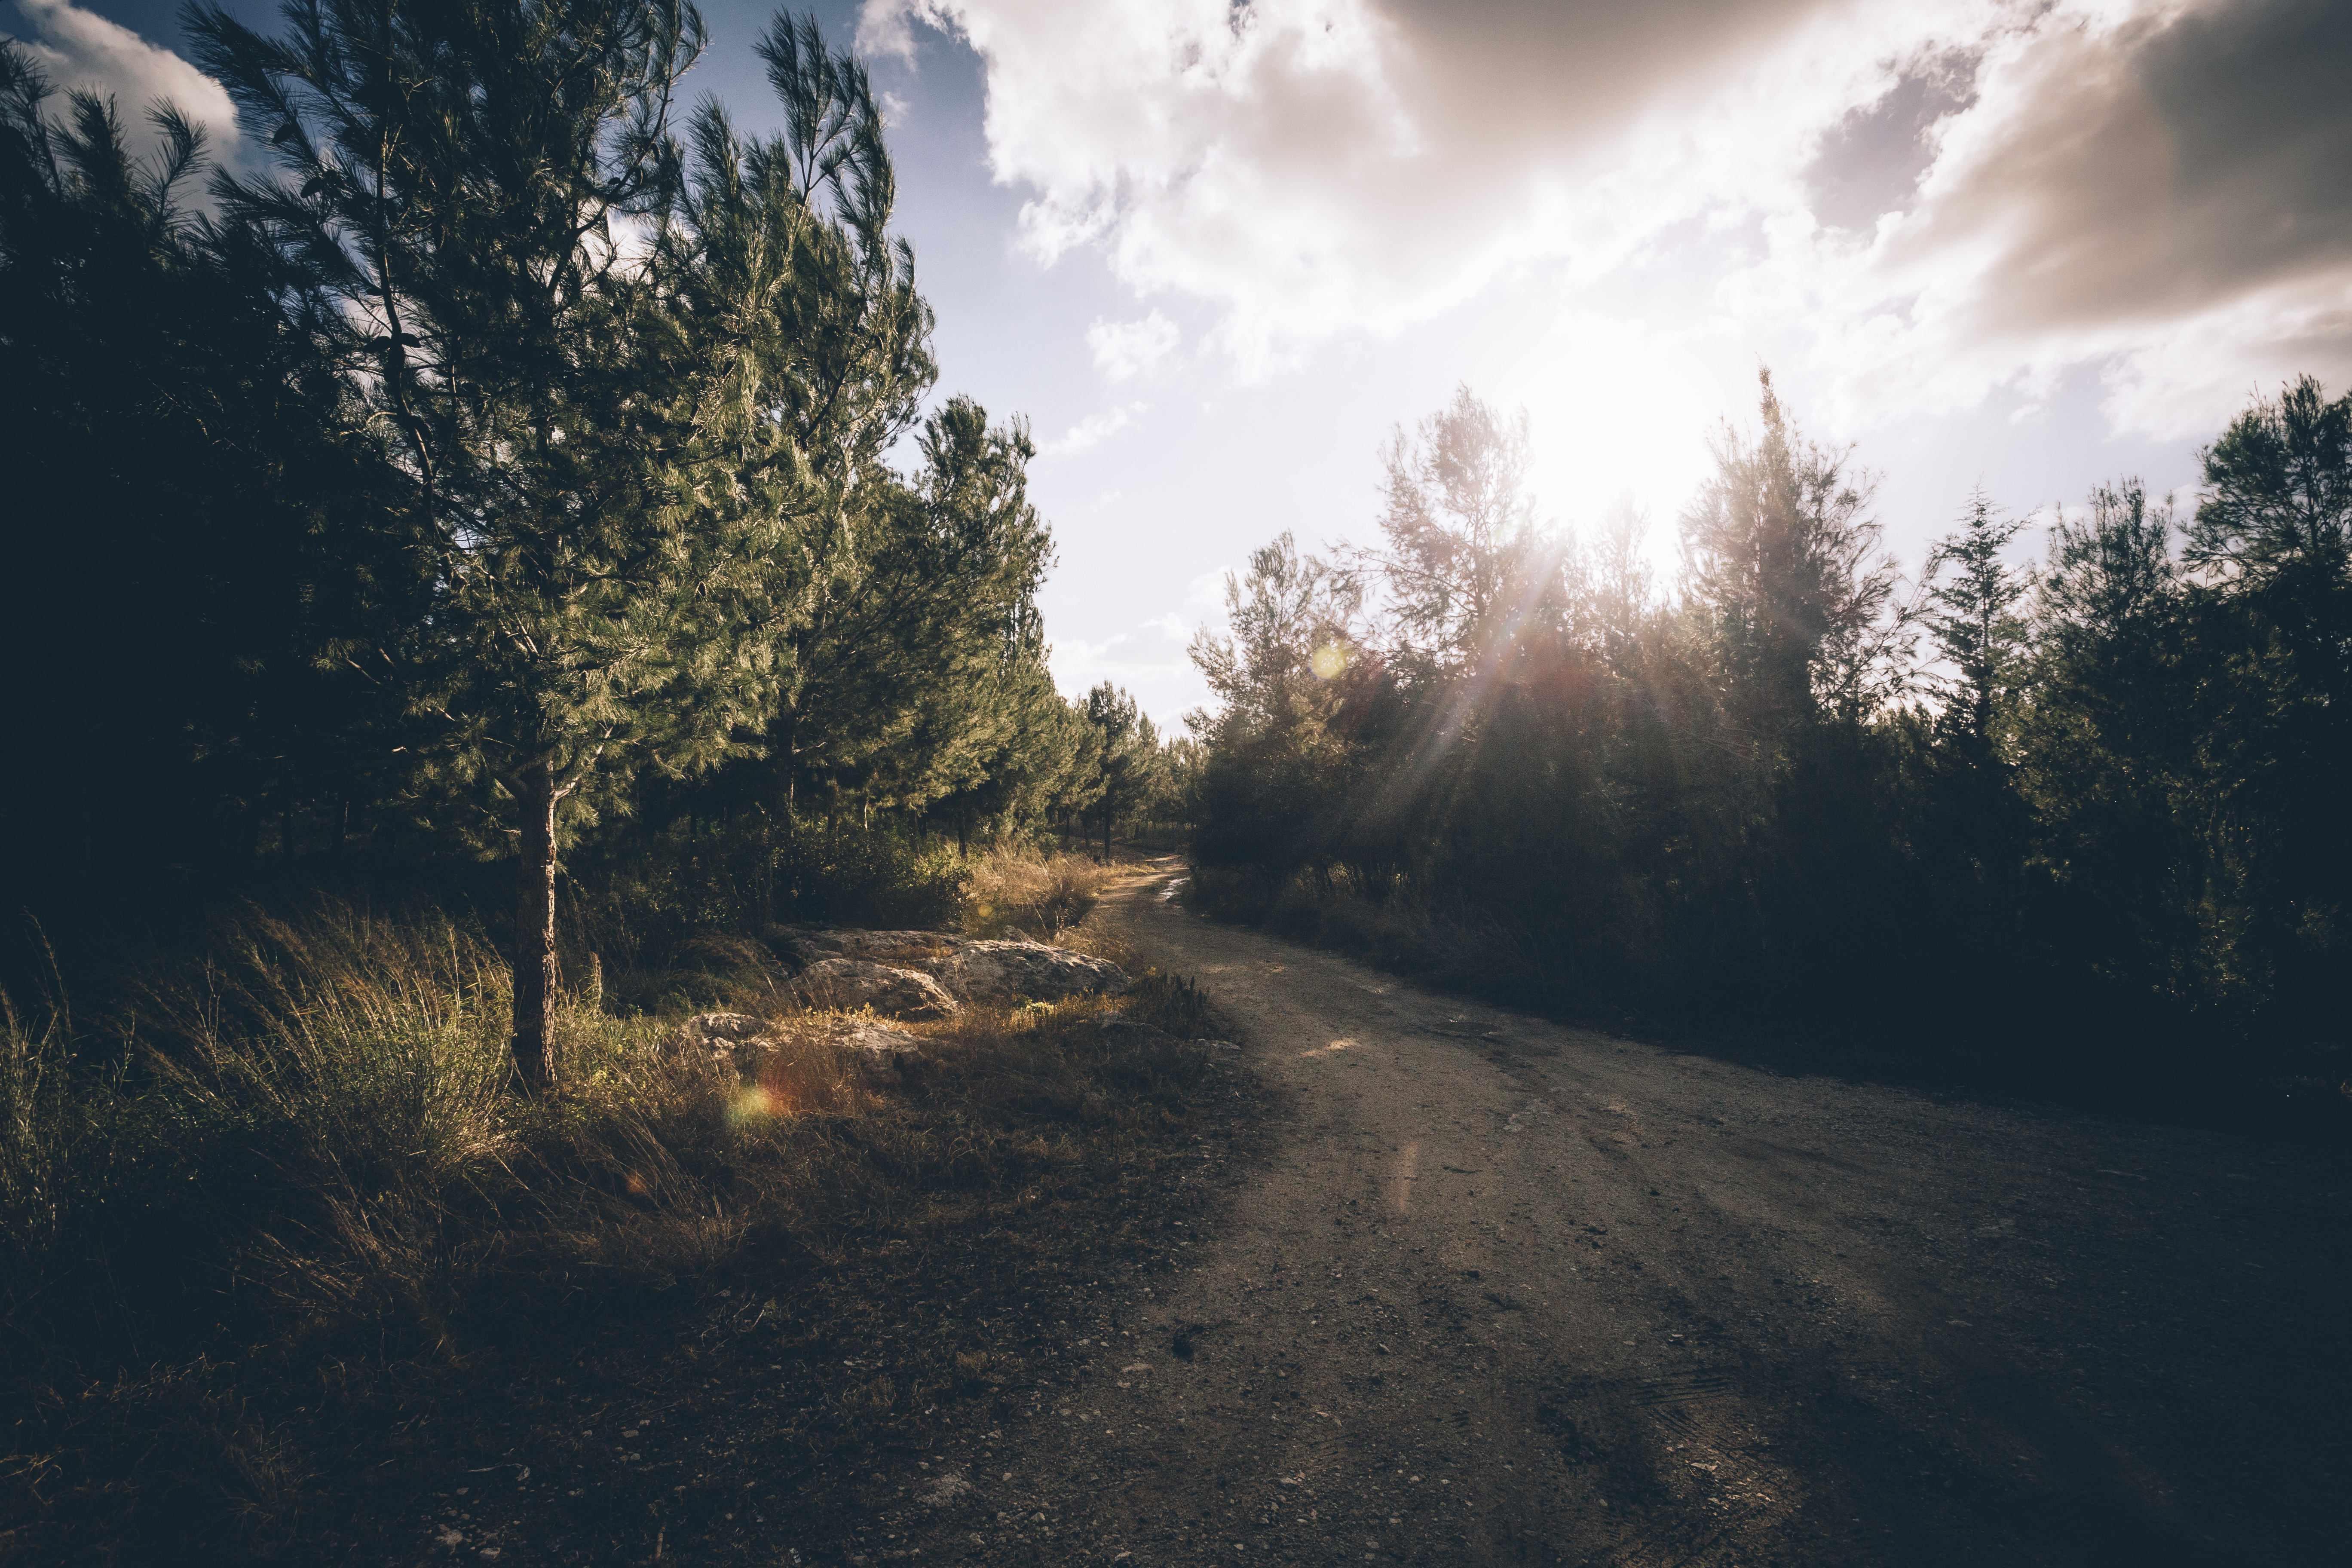
landscape, tree, nature, forest, grass, mountain, winter, light, cloud, sky, sun, sunrise, sunset, road, mist, sunlight, morning, leaf, hill, dawn, atmosphere, dirt road, dusk, evening, reflection, autumn, weather, darkness, season, trees, outdoors, woods, atmospheric phenomenon, woody plant